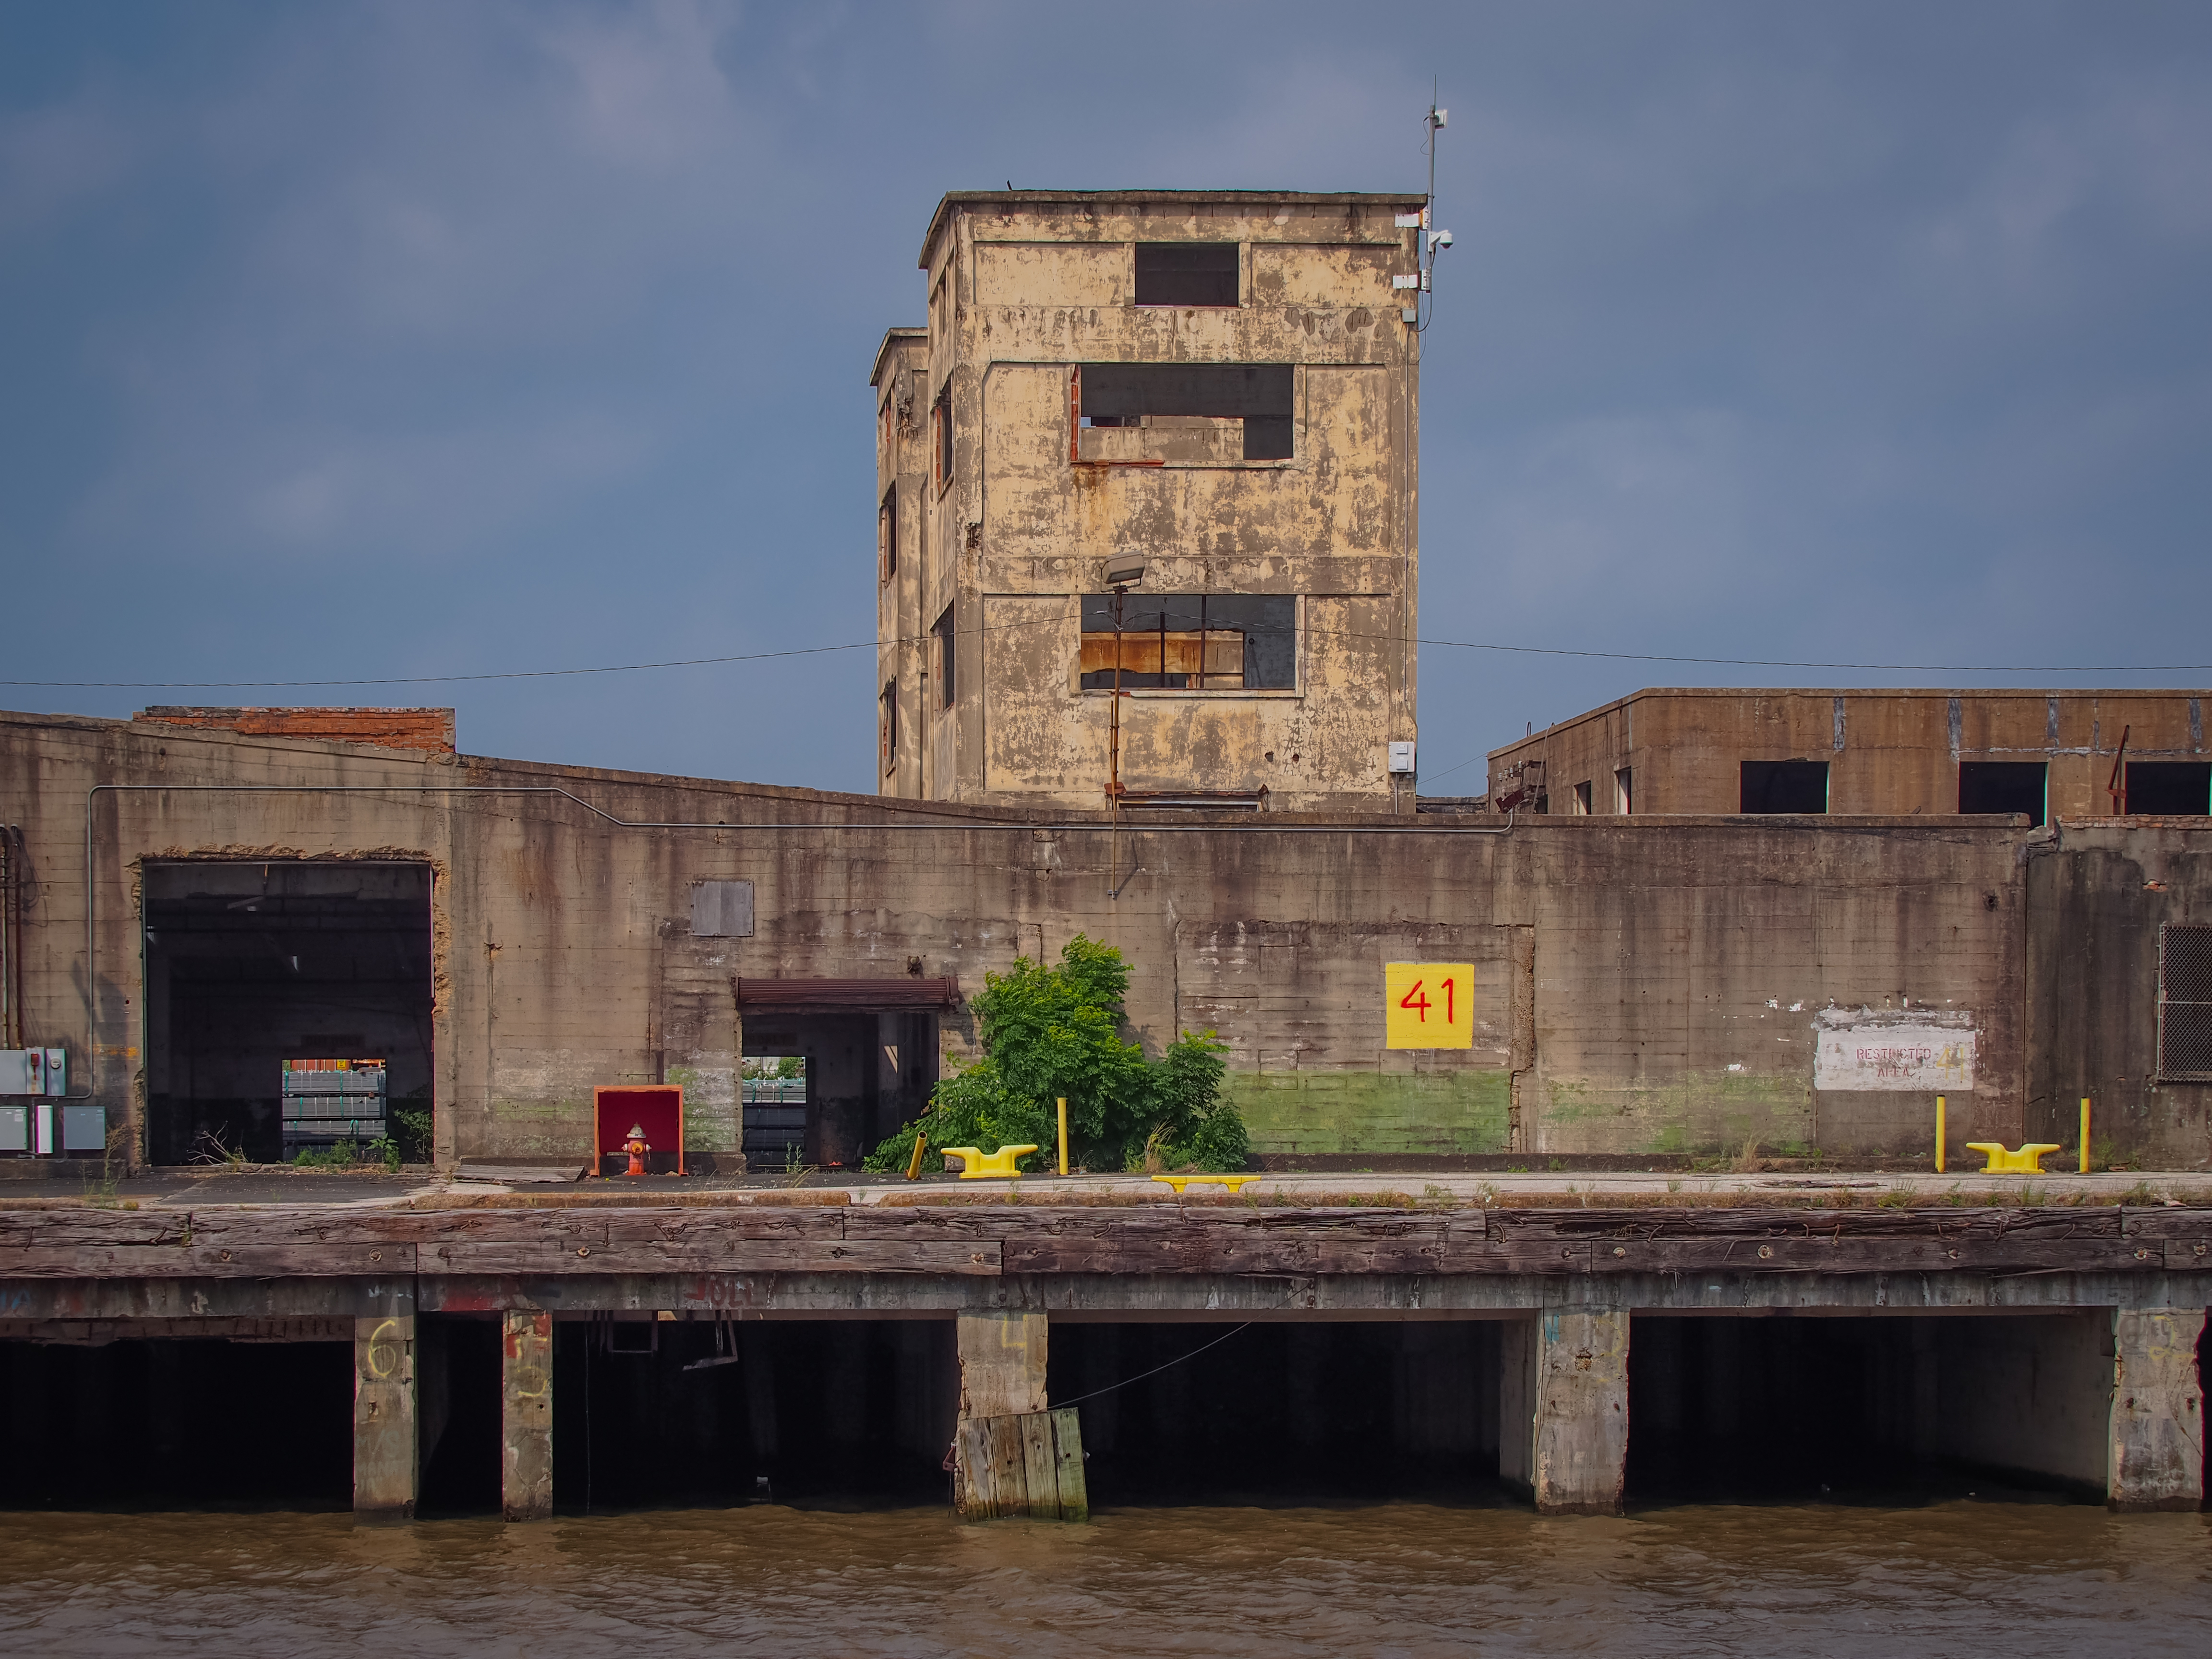
marinevessel, water, sky, cloud, building, facade, city, lake, tower, rectangle, bridge, channel, reservoir, nonbuilding structure, history, reflection, composite material, brick, concrete, art, arch, tree, historic site, medieval architecture, canal, tourism, window